Shell Shock (Part II)

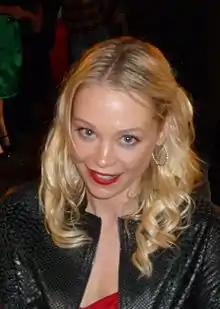
Alexandra Holden guest starred as Brooke Fenten, the girlfriend of Randall J. Kersey.

"Shell Shock (Part II)" is written by Gina Monreal and directed by Tom Wright. Alexandra Holden is introduced as Brooke Fenten, the main suspect Randall J. Kersey's girlfriend. On September 22, 2012, showrunner Gary Glasberg announced the "theme" for the season being "fallen heroes". The two-part episode "Shell Shock" is an example of this, with Marine Captain Joe Westcott suffering from PTSD after his squad was ambushed back in Iraq. "We've been talking to the Navy and the Marines about doing a PTSD story for a long time", Glasberg said. "It's a delicate subject matter, and a really important subject matter. We wanted to make sure that we did it properly and handled it properly. So there was a tremendous amount of research that went into this story, and I'm really proud of it."